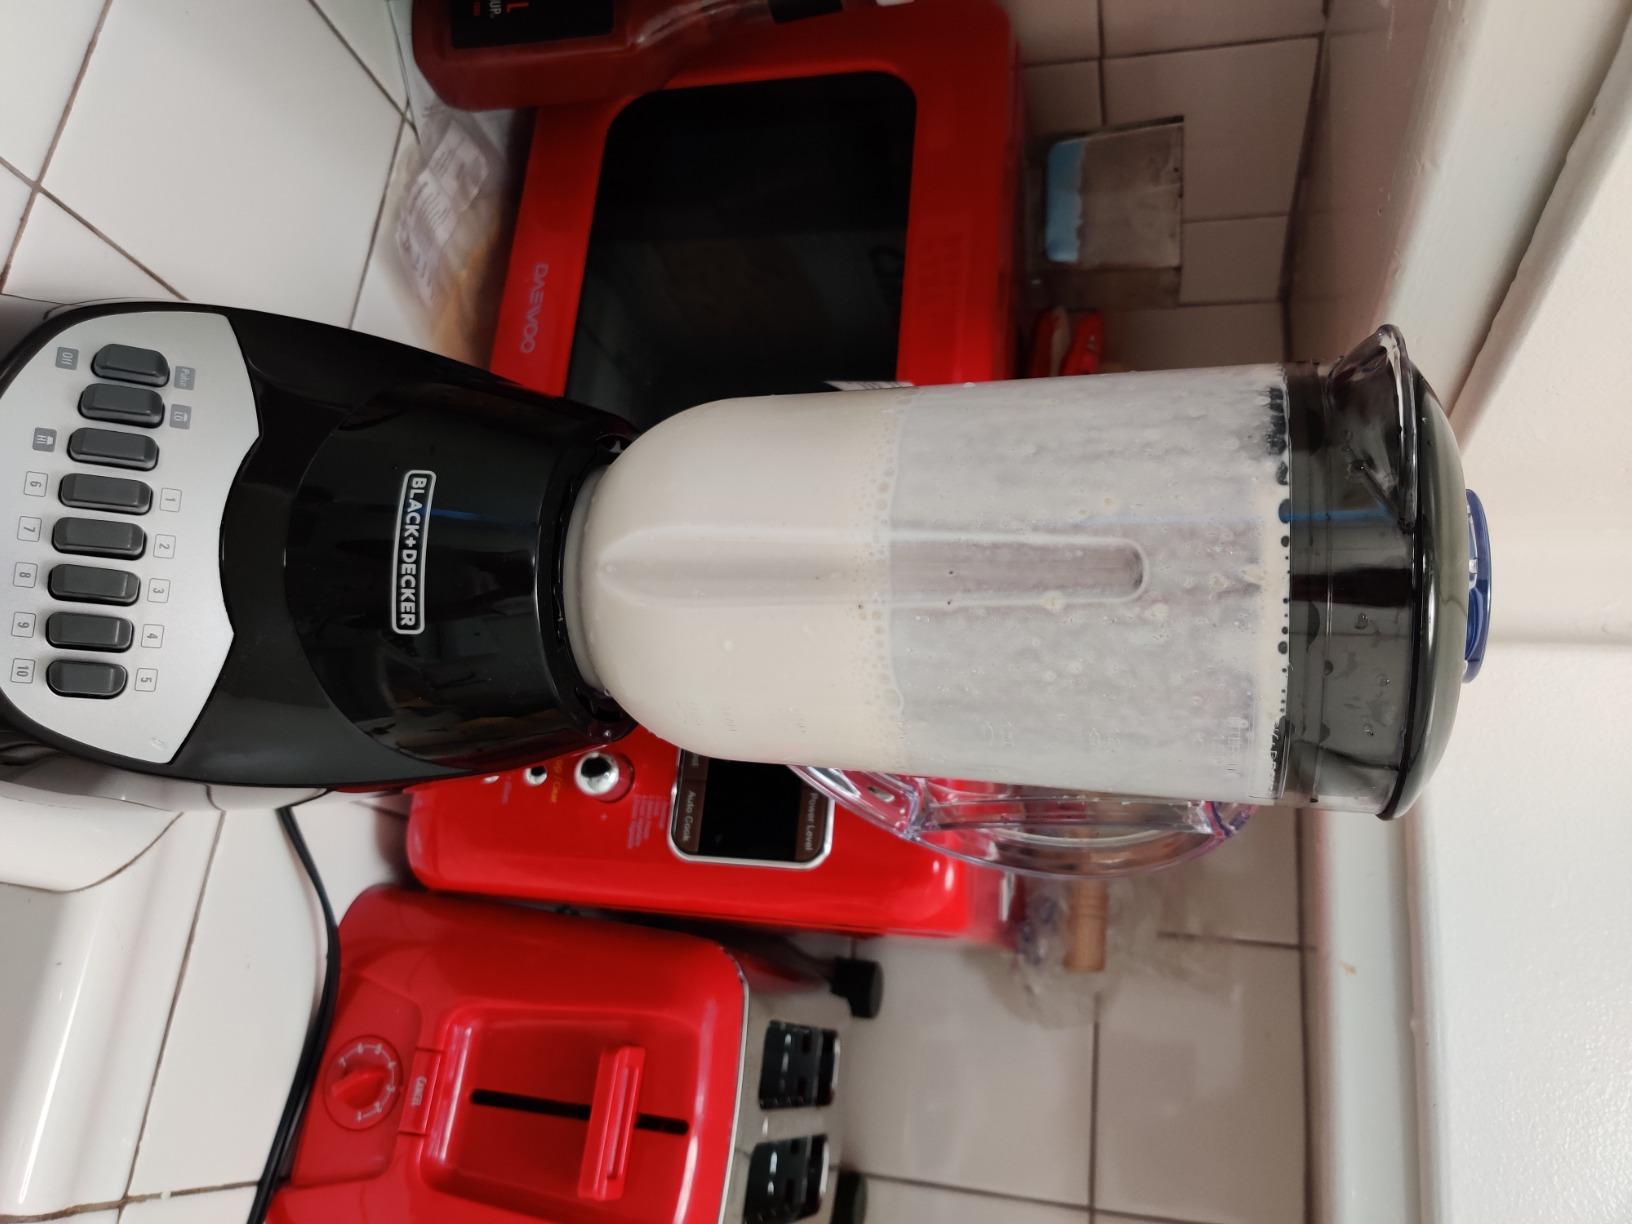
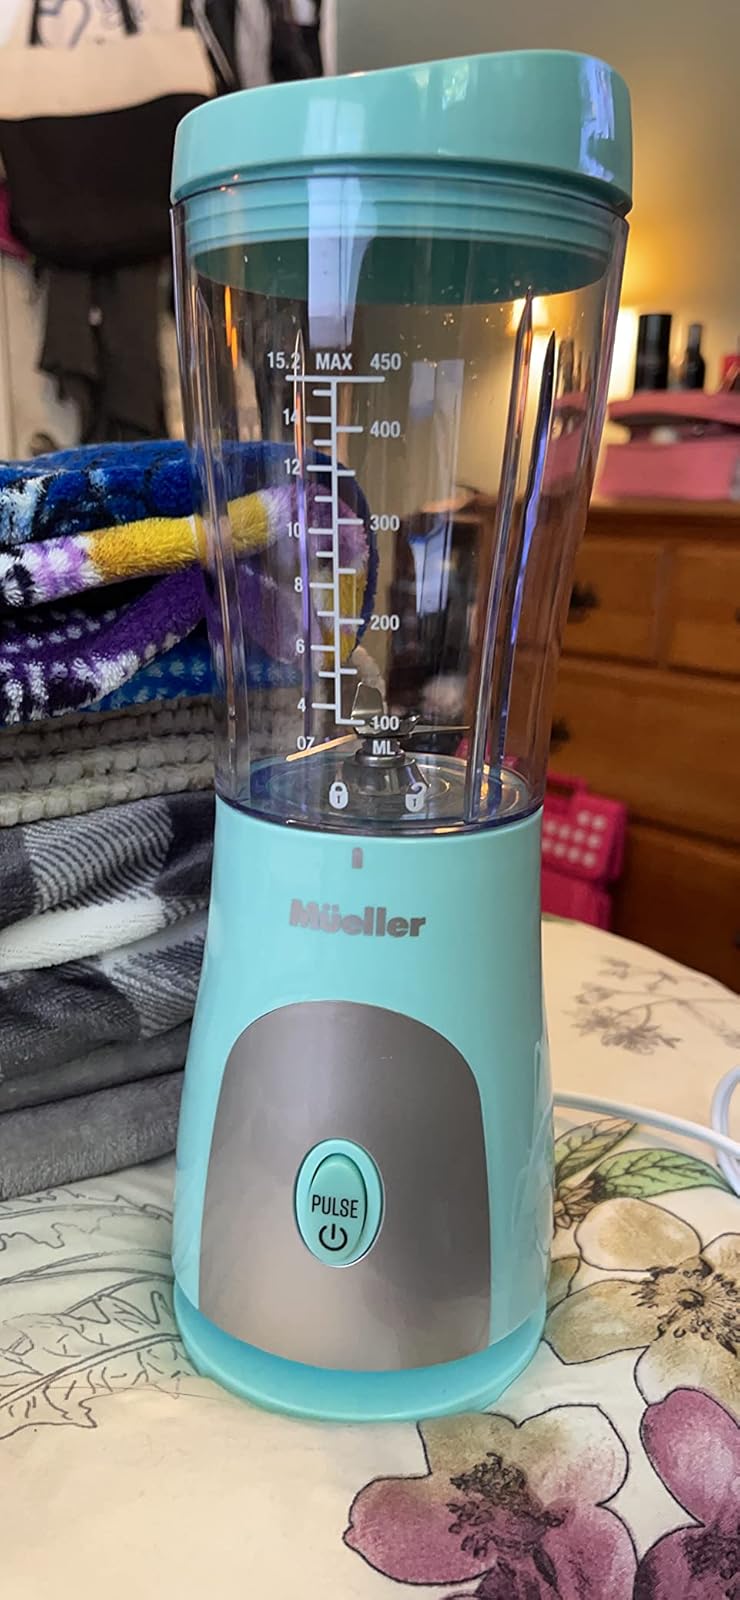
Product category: items_blender
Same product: no